Nordlien Church

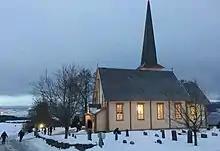
View of the church

Nordlien Church or Nordlia Church ( or ) is a parish church of the Church of Norway in Østre Toten Municipality in Innlandet county, Norway. It is located in the village of Nordlia. It is the church for the Nordlien parish which is part of the Toten prosti (deanery) in the Diocese of Hamar. The white, wooden church was built in a long church design in 1901 using plans drawn up by the architect Johan Meyer. The church seats about 232 people.